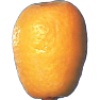
Label: Kumquats 1